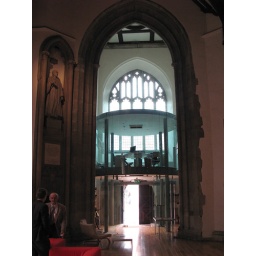
office in the tower